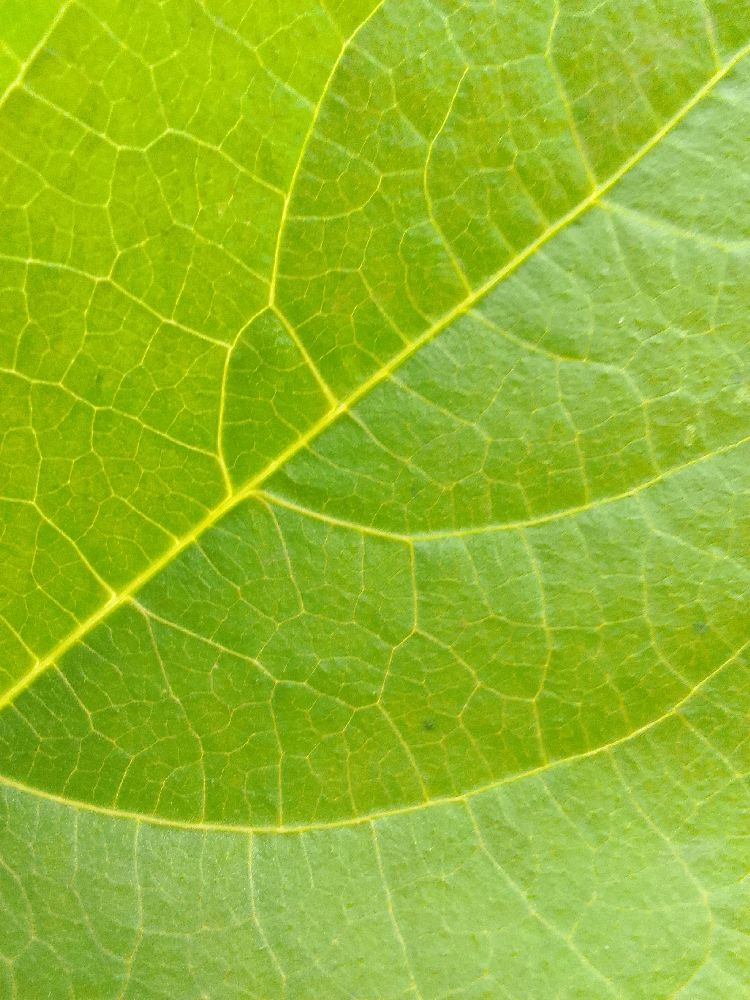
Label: healthy